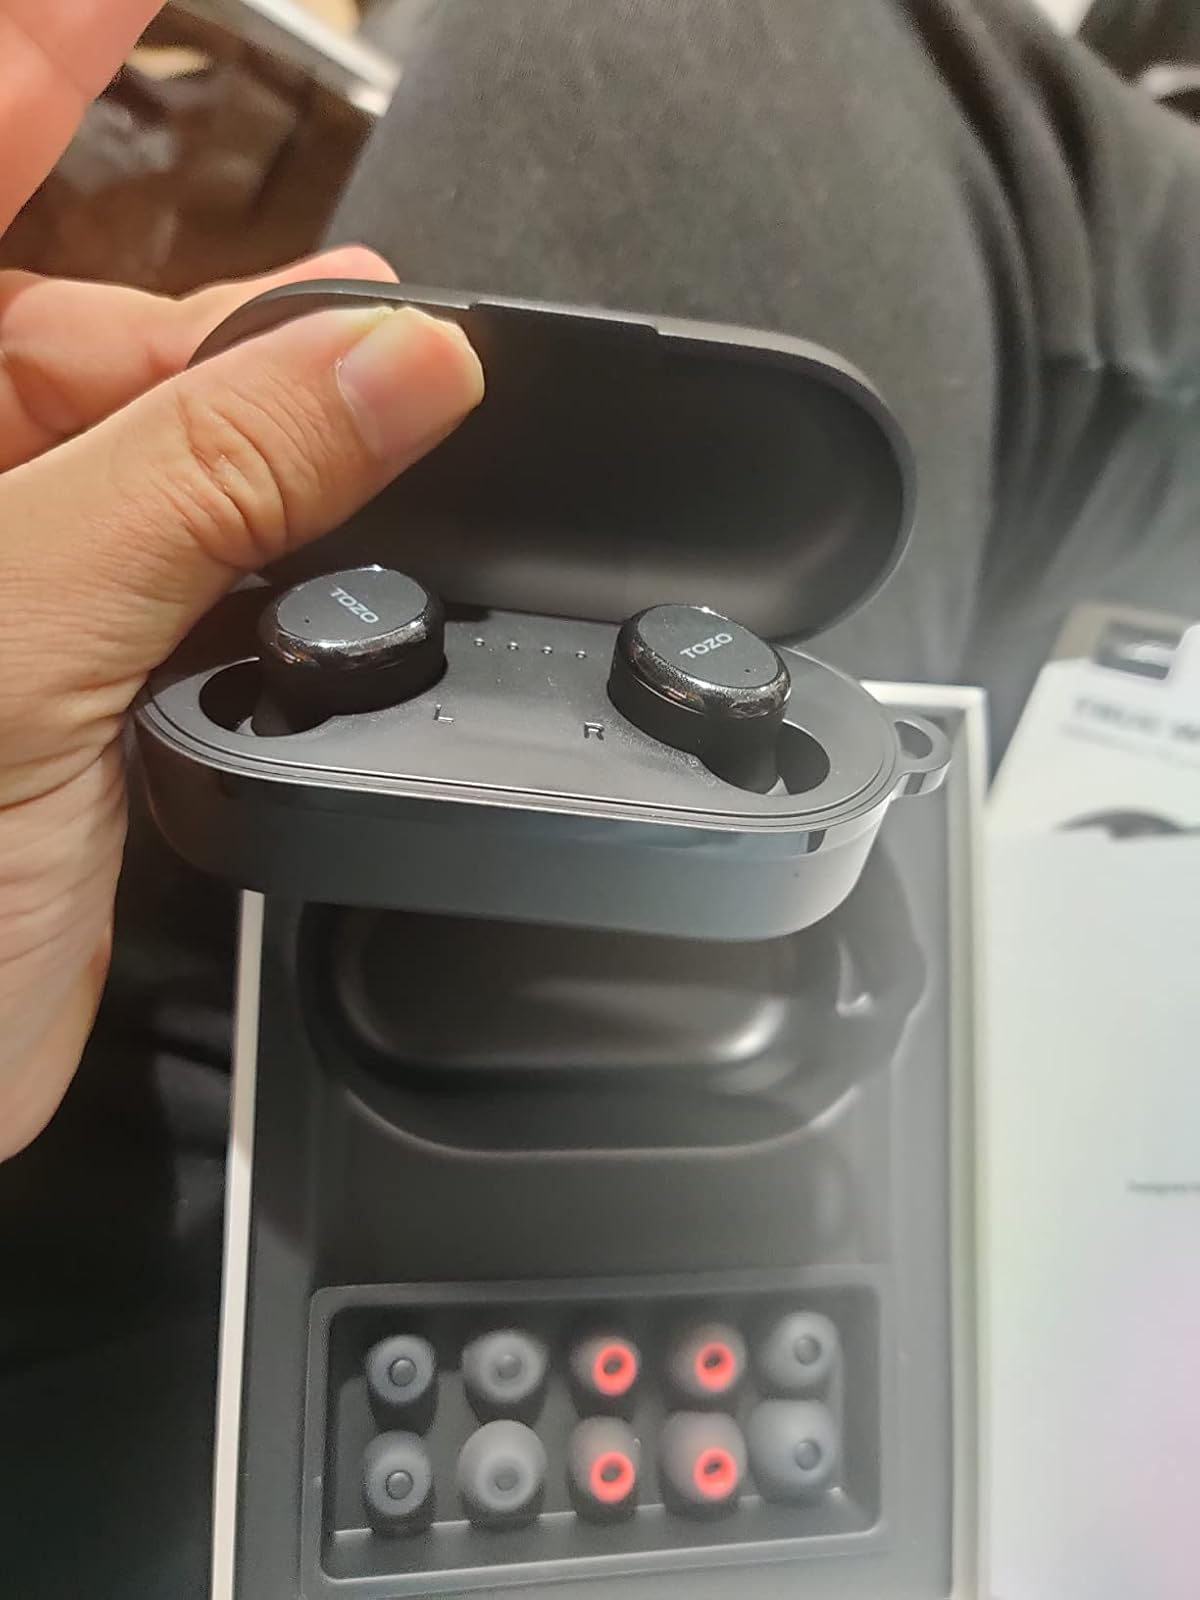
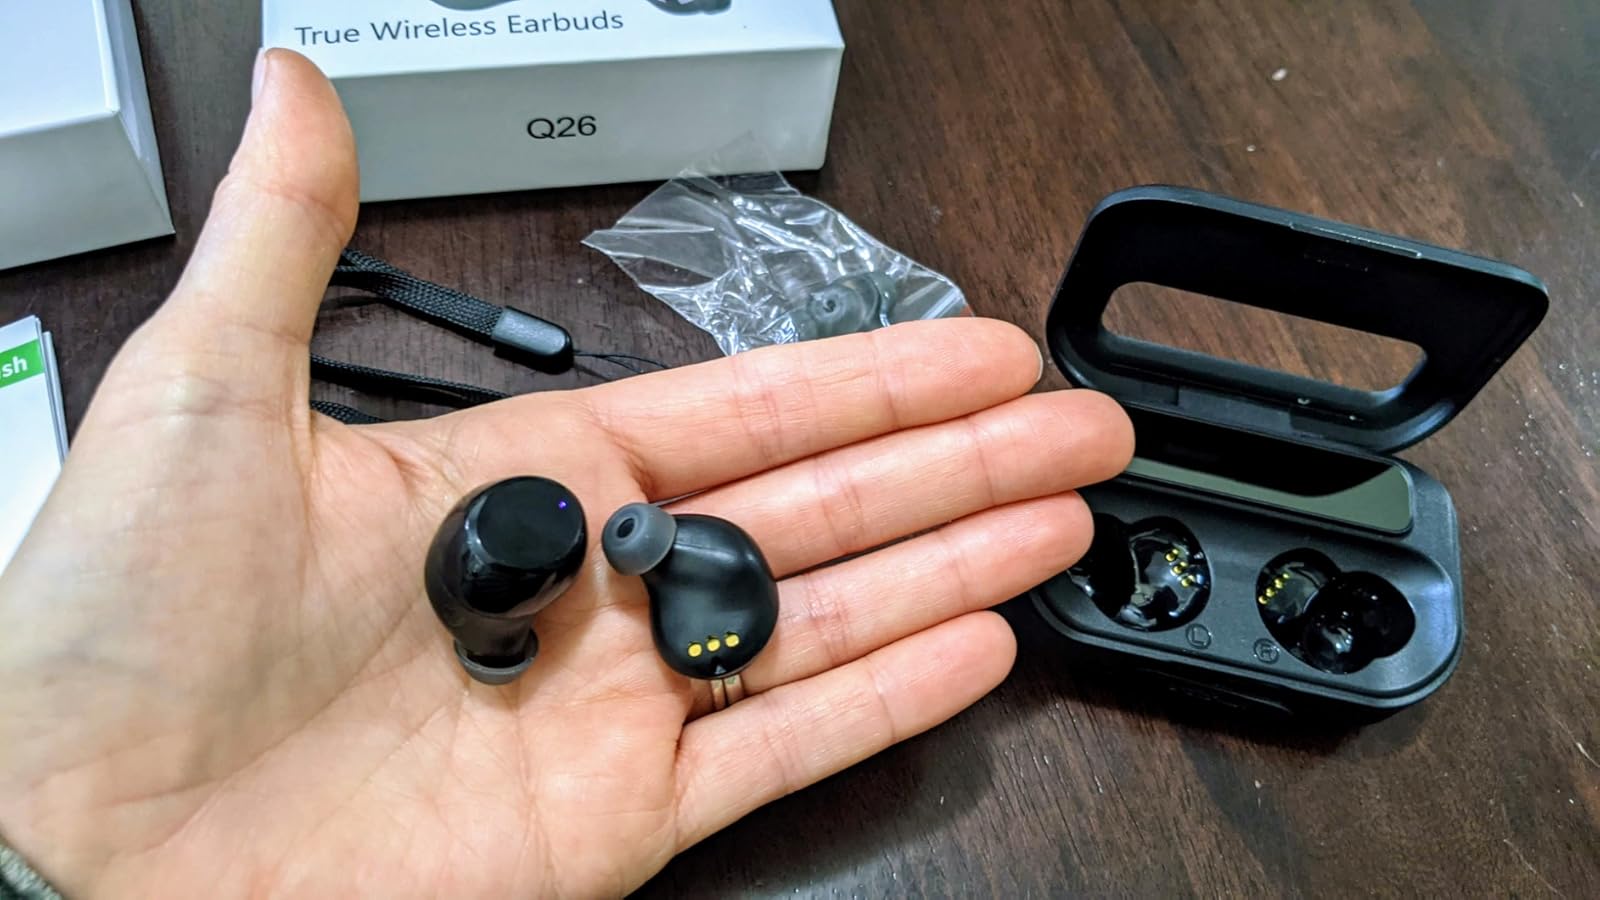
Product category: earbuds
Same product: no